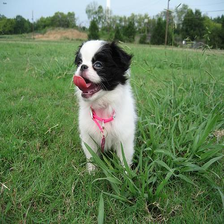
Species: dog
Breed: japanese chin